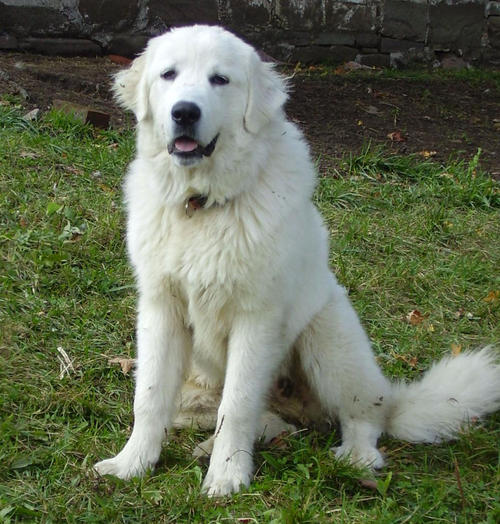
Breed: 225-n000073-Great_Pyrenees